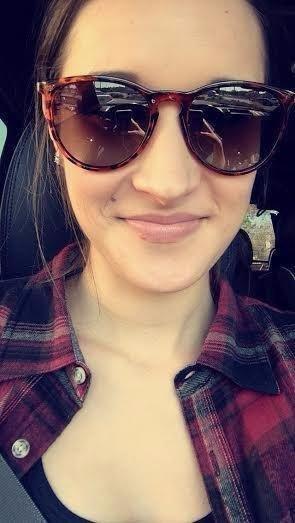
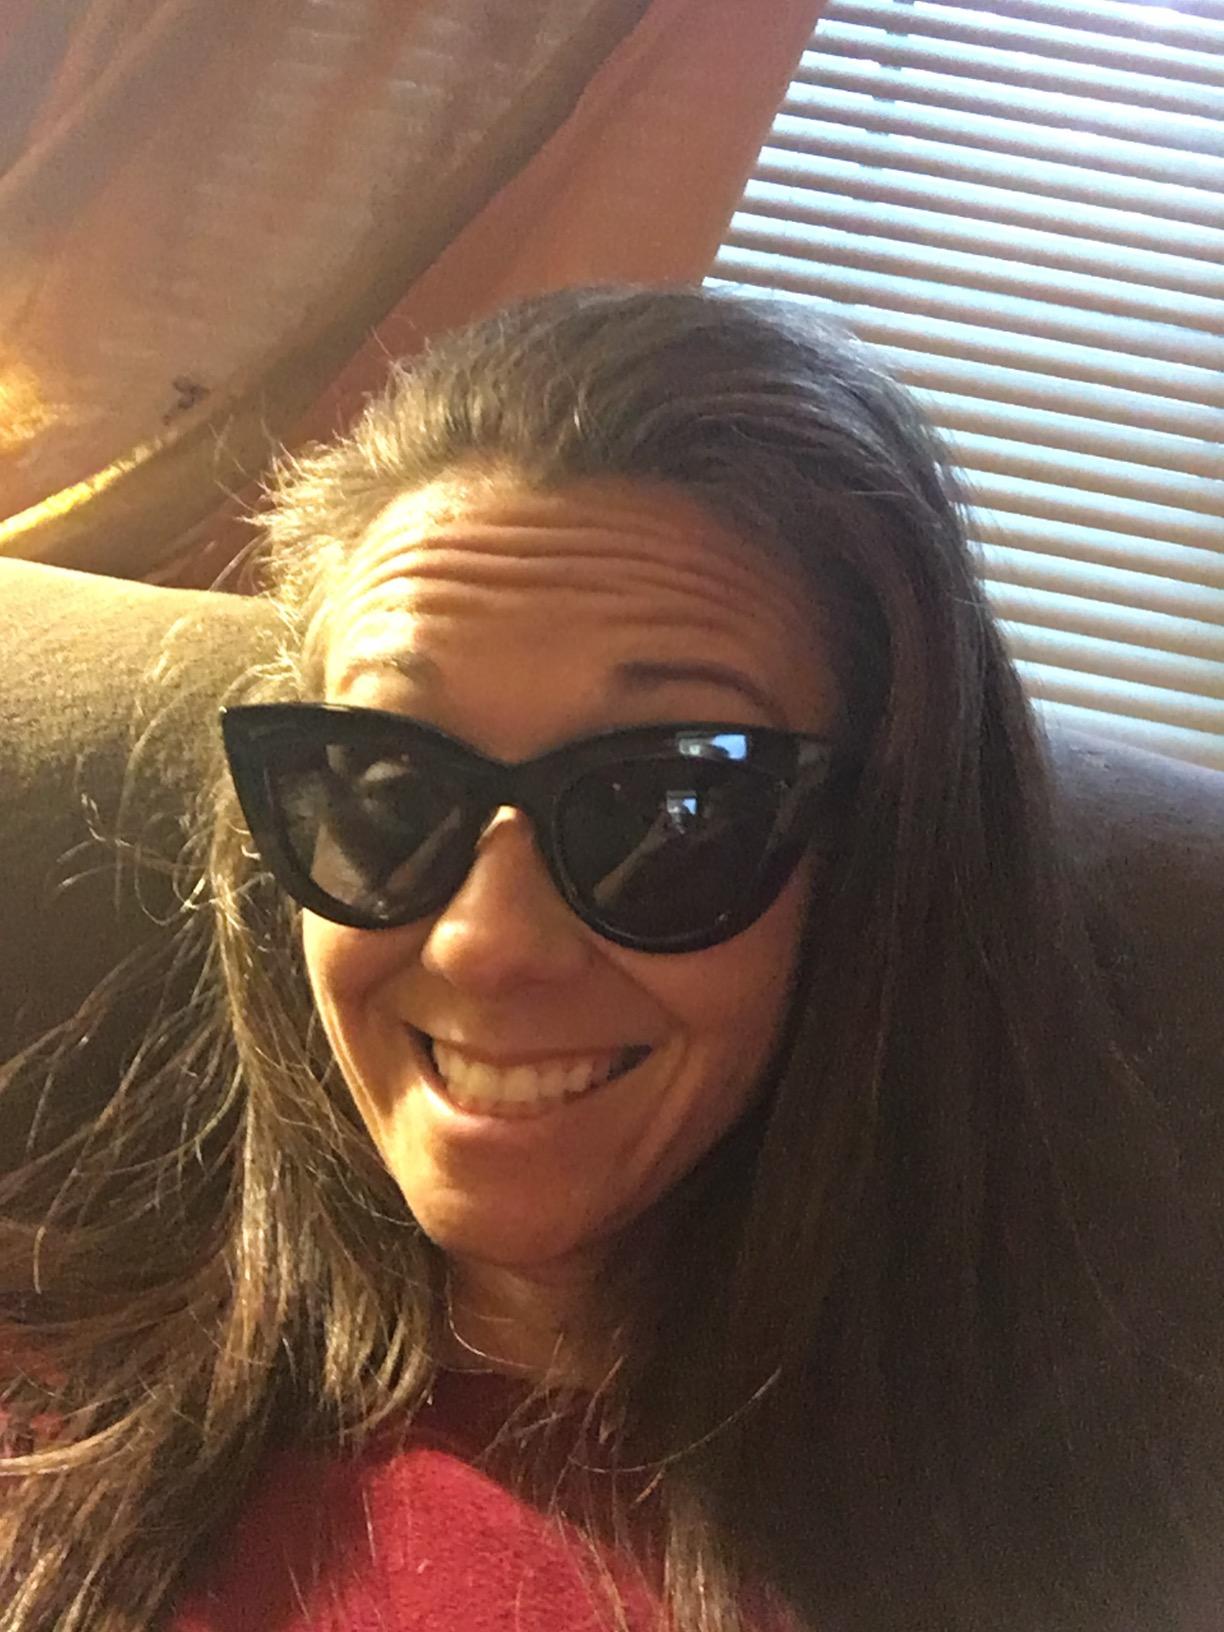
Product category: accessories_sunglasses
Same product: no